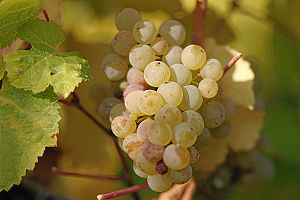
Riesling
Modne Riesling-druer.
"Riesling er en hvid druesort, som sandsynligvis stammer fra den vilde druesort Vitis vinefera silvestris, der voksede i skovene i Oberrhein. Riesling er en aromatisk druesort, der fremstår blomsteragtig, næsten parfumeret og med megen syre. Den bruges til tørre, halvsøde og søde hvidvine – også mousserende. Den lagres sjældent på egefade. Til 2004 var Riesling en af de tyve mest dyrkede sorter med 48.700 hektar. Den var som regel på ""top tre listen"" over de store hvide sammen med chardonnay og sauvignon blanc. Riesling er en sort med tydelig terroir-effekt.